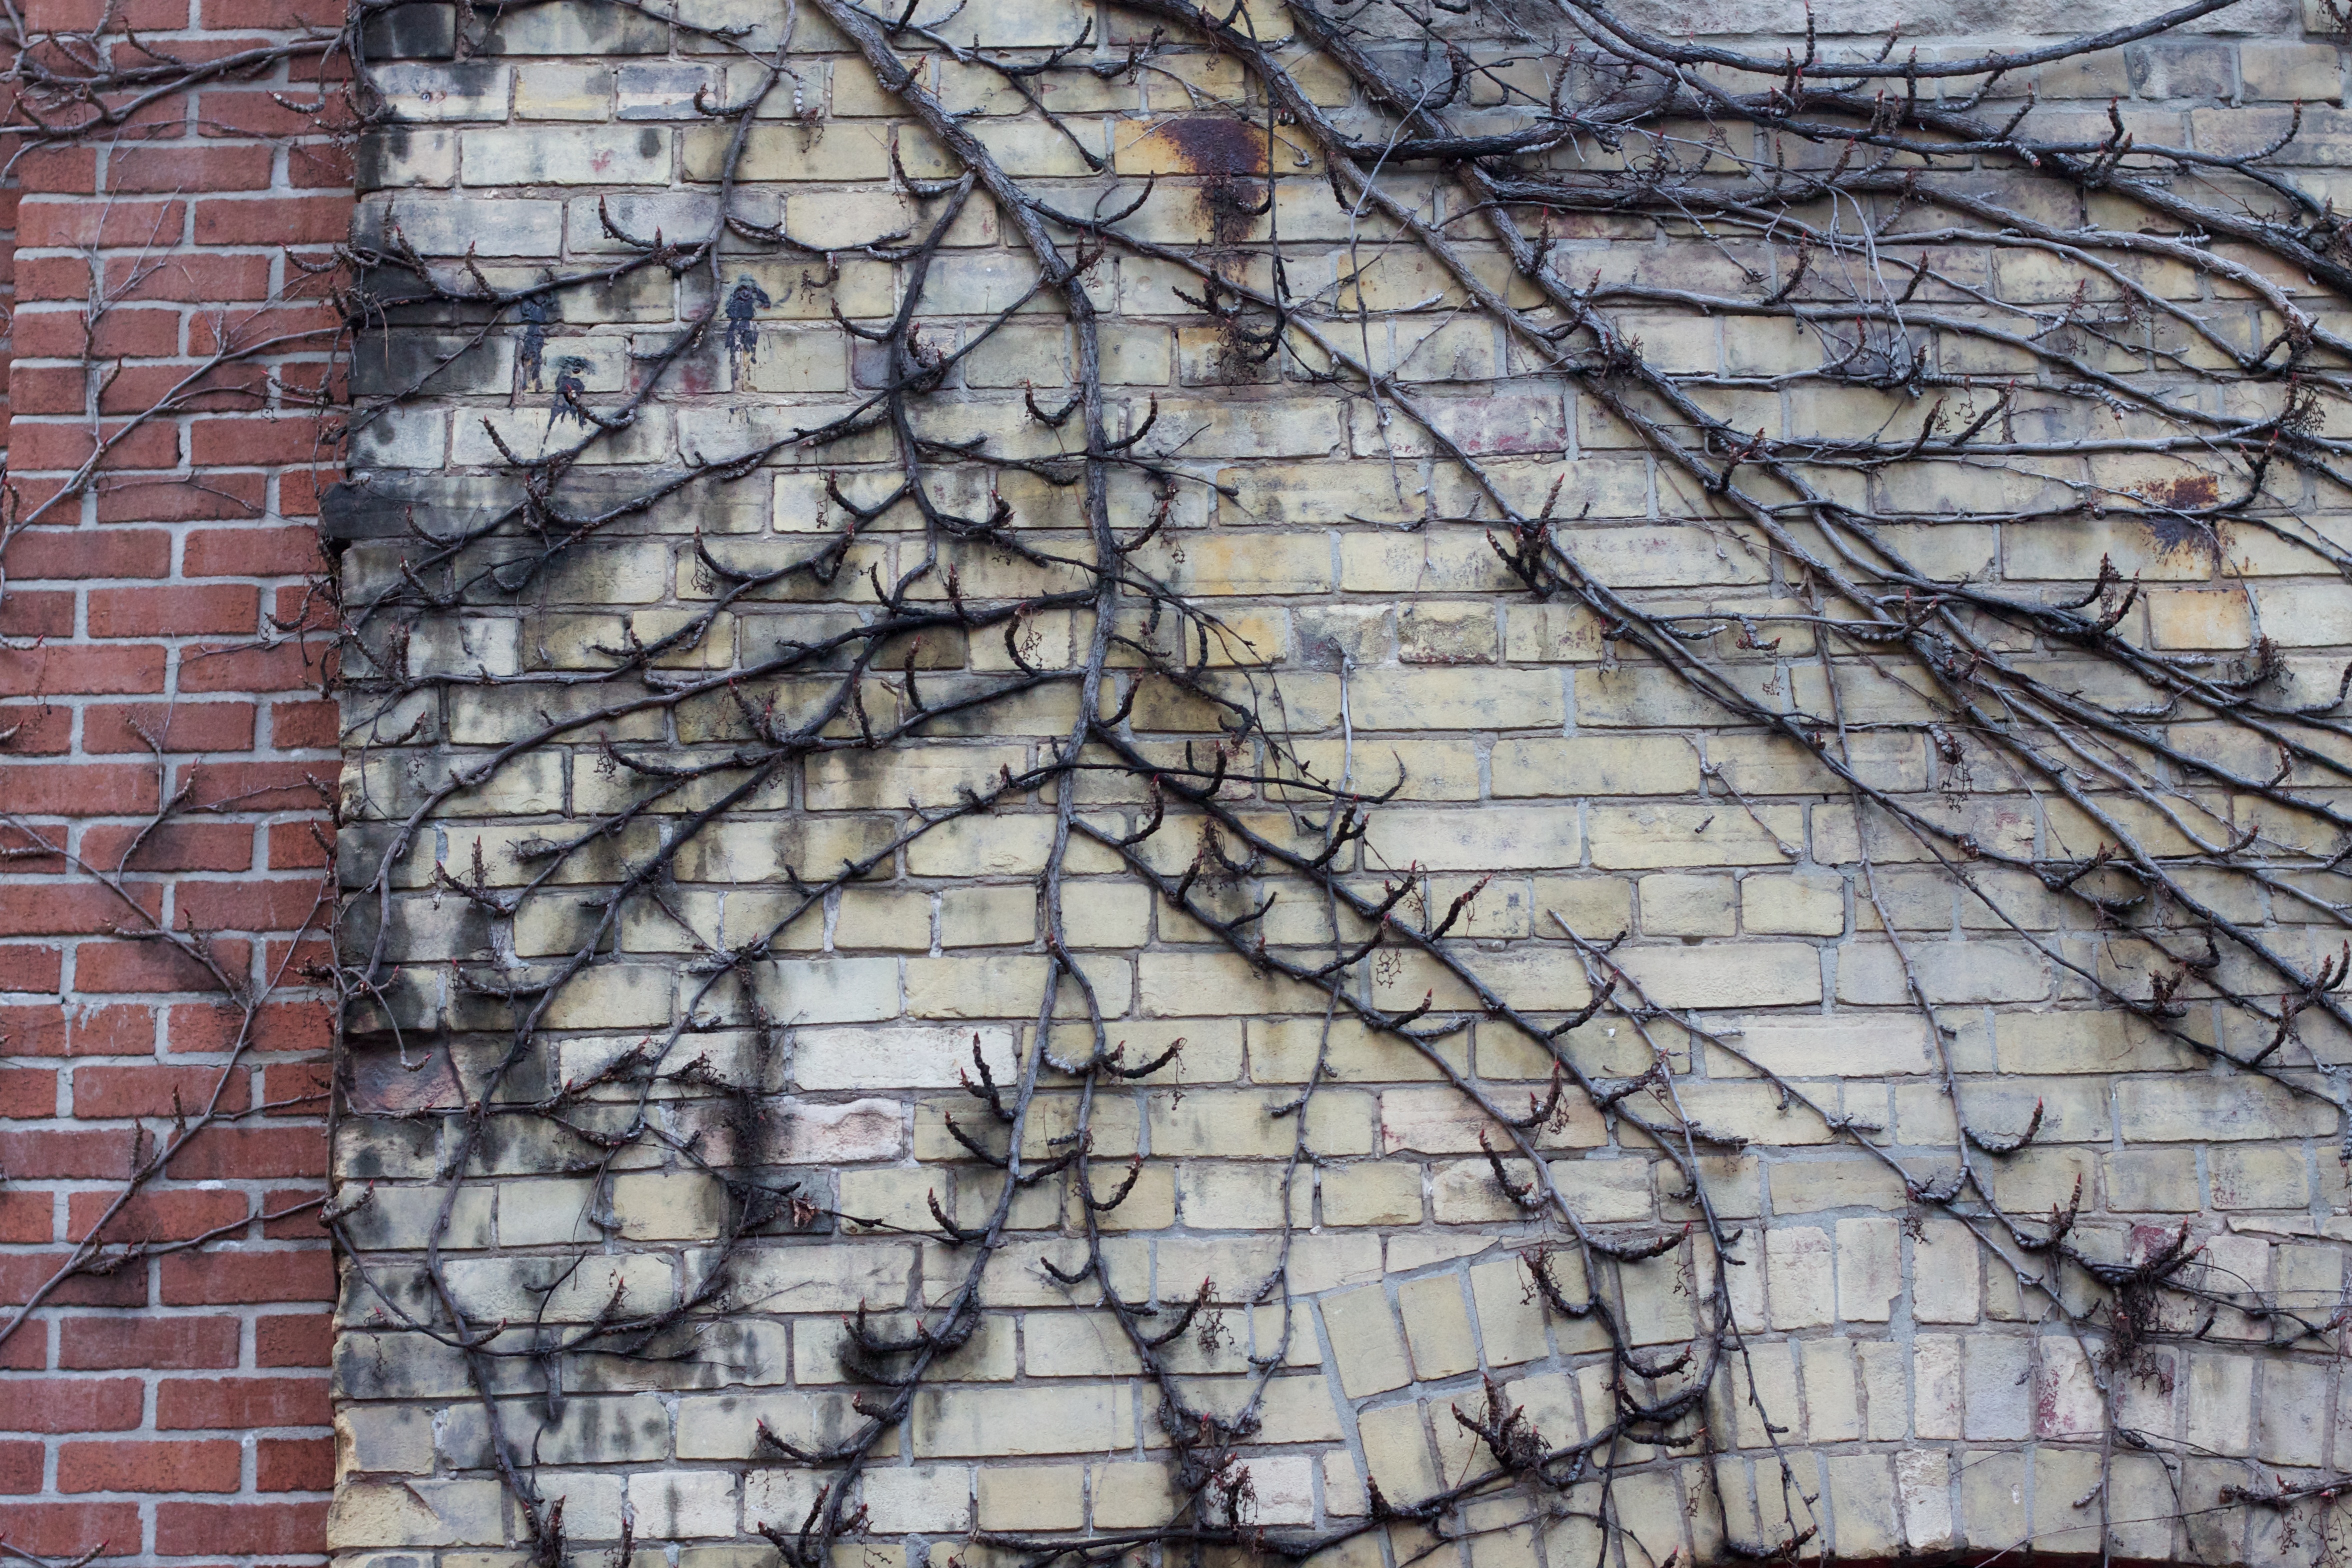
tree, branch, wood, trunk, wall, soil, stone wall, art, road surface